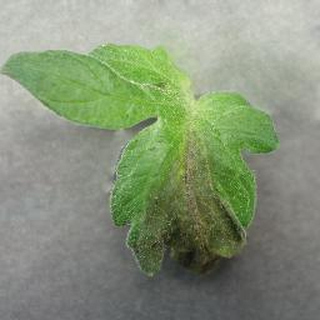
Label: tomato_late_blight